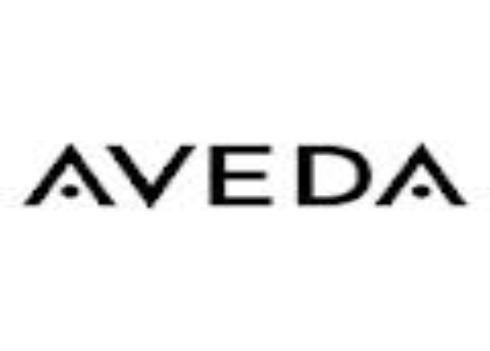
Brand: Aveda
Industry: Necessities